West Pullman Elementary School

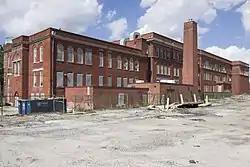

The West Pullman Elementary School is a historic school building at 11941 S. Parnell Avenue in the West Pullman neighborhood of Chicago, Illinois. The school was built in 1894 to support the growing neighborhood; while West Pullman was not the most populous neighborhood in need of a new school, its land had been donated to the school district, reducing the school's cost enough for it to be feasible. School board architect W. August Fiedler designed the Romanesque Revival school, which features a red brick exterior, rounded arched windows, and ornamental brickwork. A 1900 addition to the school doubled its capacity; William Bryce Mundie, the architect for the addition, introduced Classical Revival elements such as terra cotta decorations and a bracketed cornice. A third addition in 1923, designed by John C. Christensen, largely matched the design of the original two sections. The school served students in West Pullman until it closed in 2013 as part of a wave of Chicago public school closings.